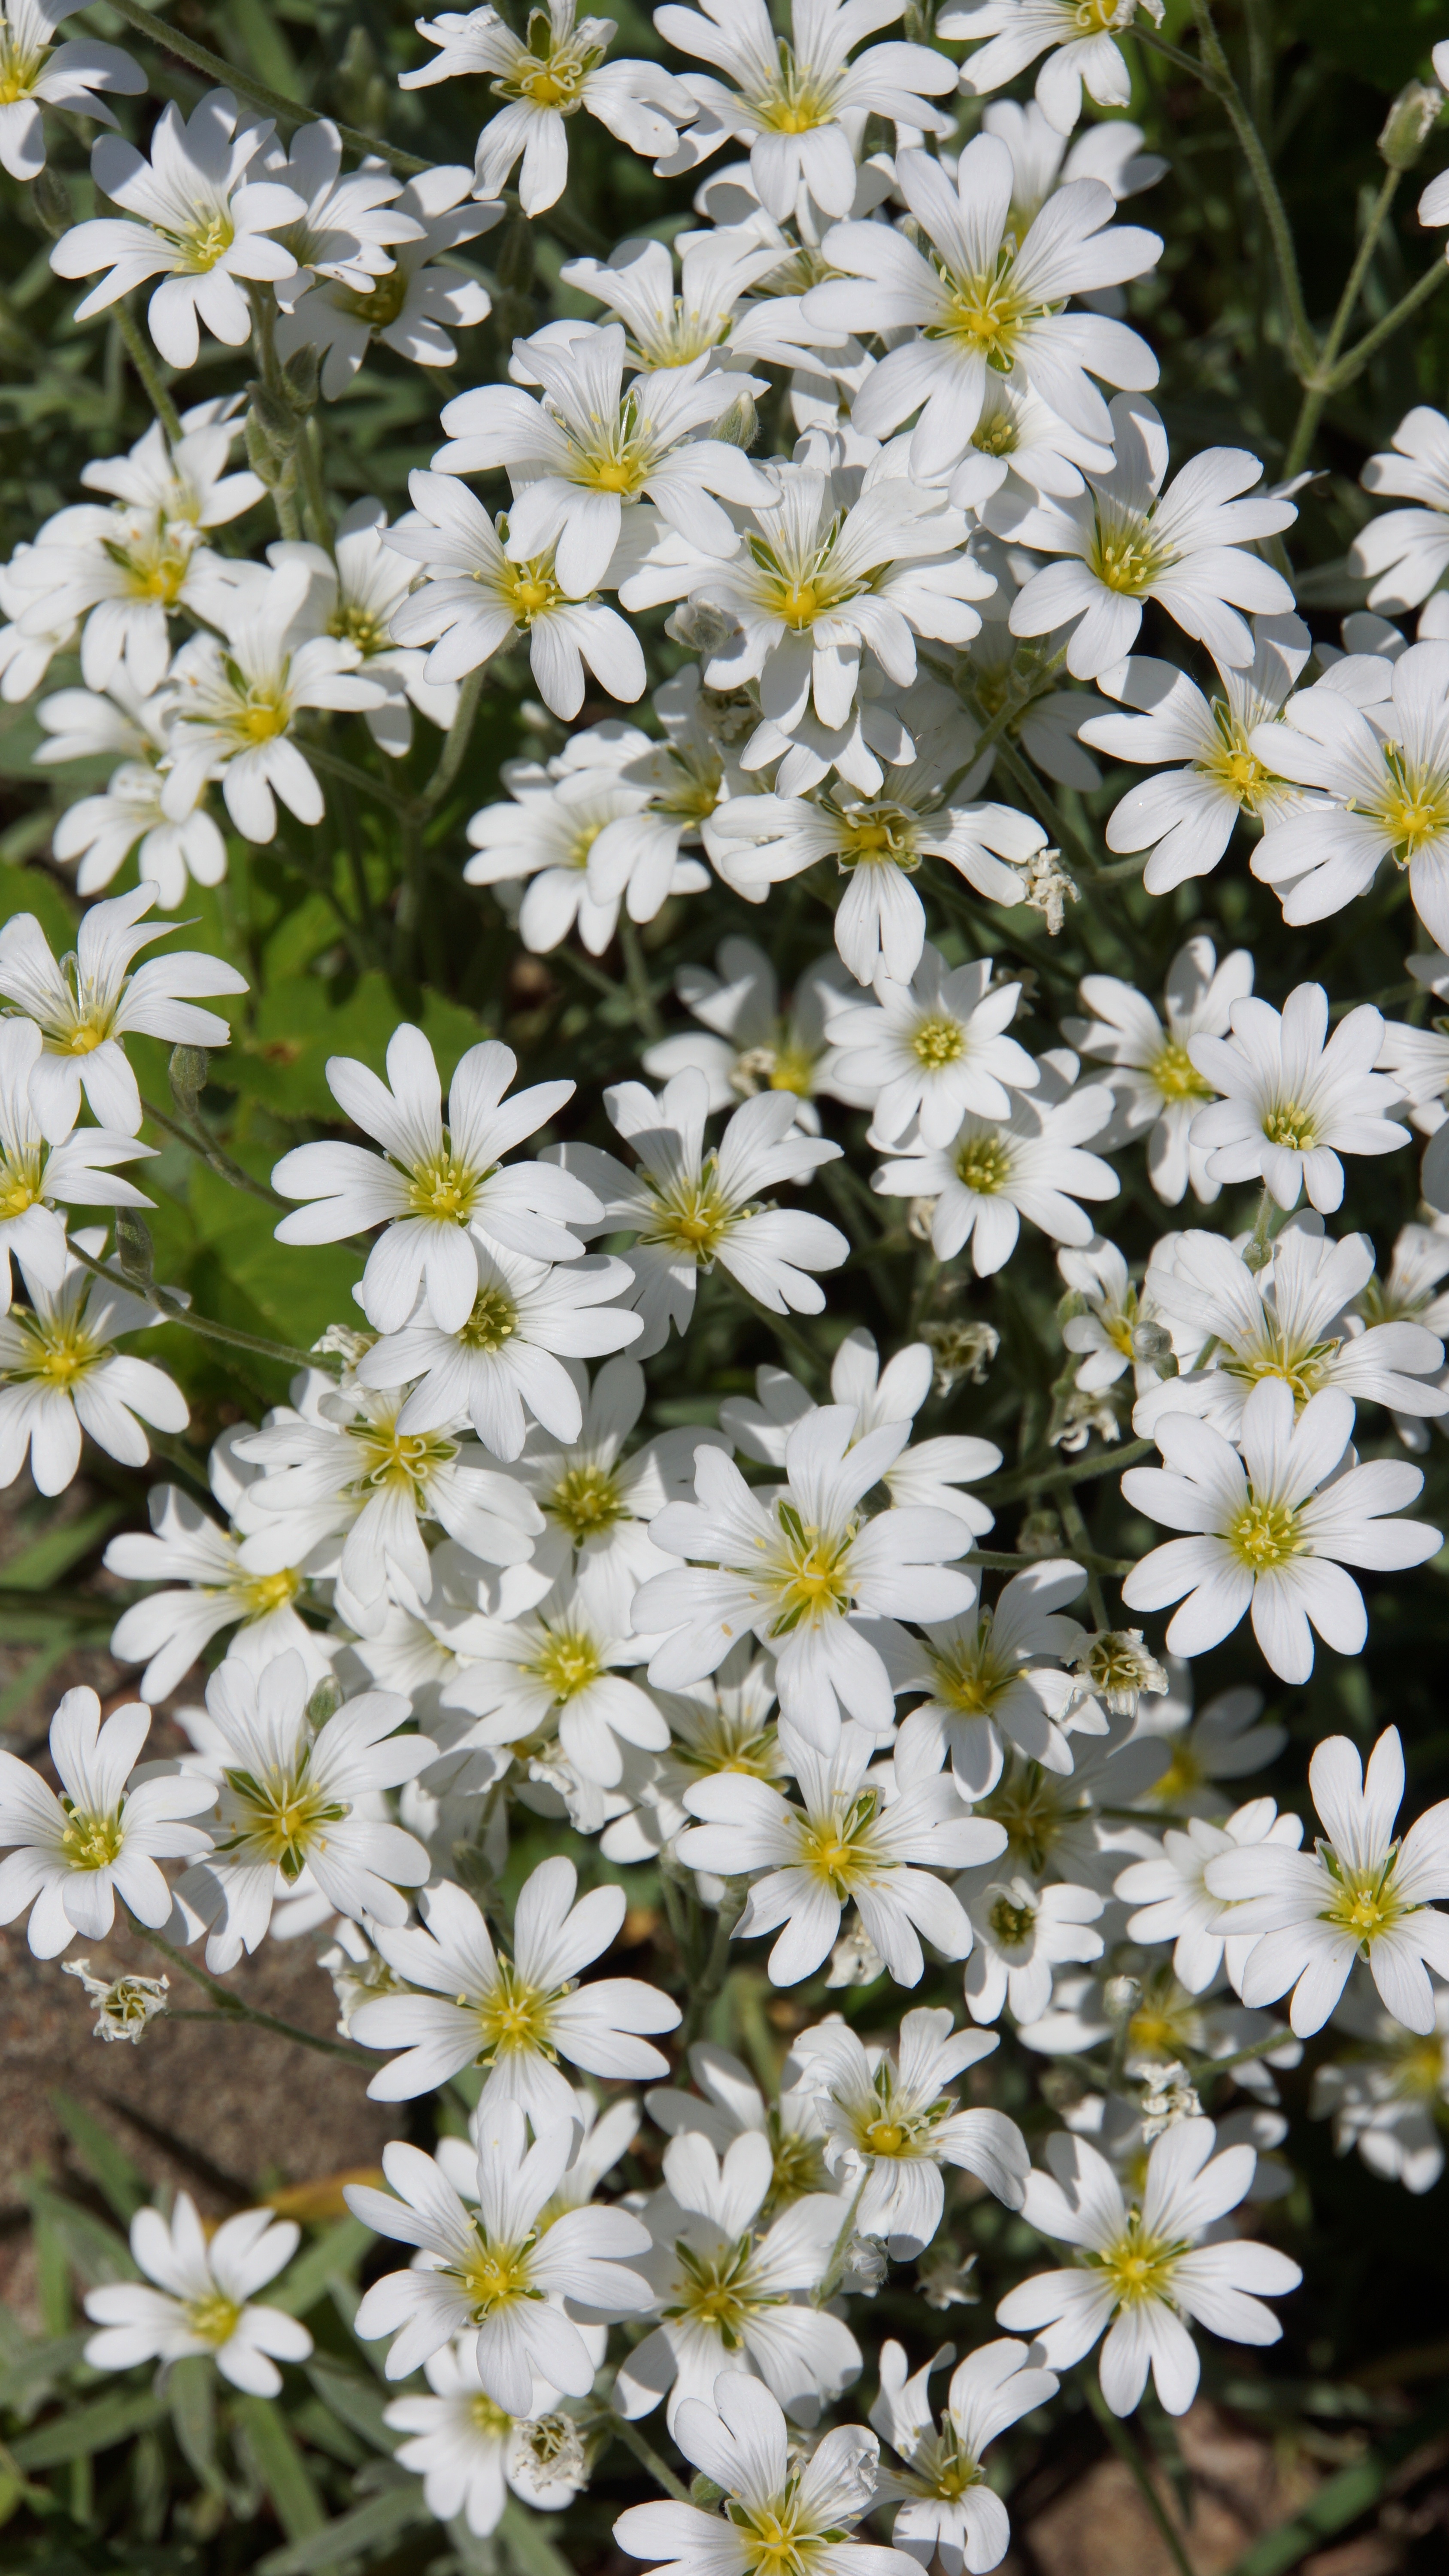
blossom, plant, flower, botany, flora, wildflower, white flowers, delicate flowers, flowering plant, daisy family, oxeye daisy, land plant, chamaemelum nobile, marguerite daisy, flower veil